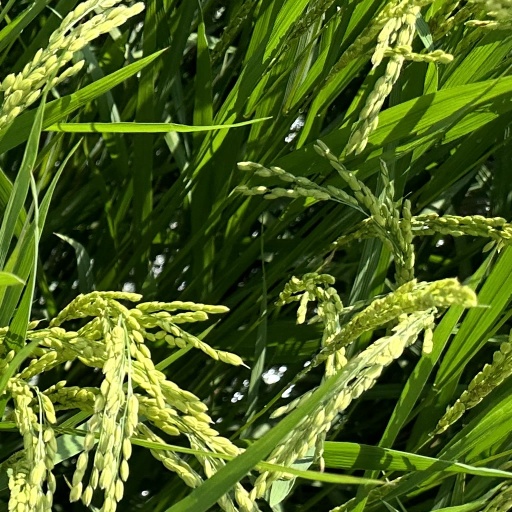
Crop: rice